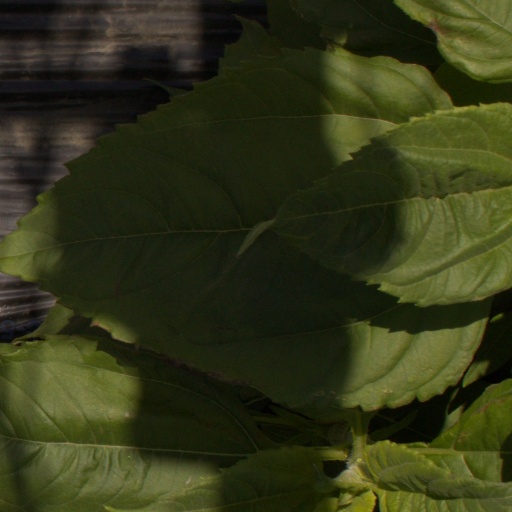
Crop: Jerusalem artichoke